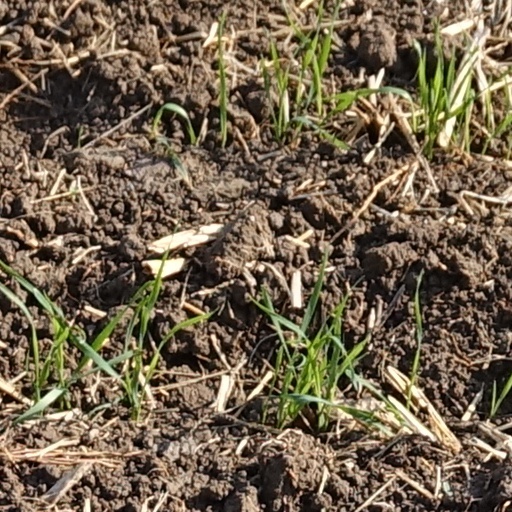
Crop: wheat